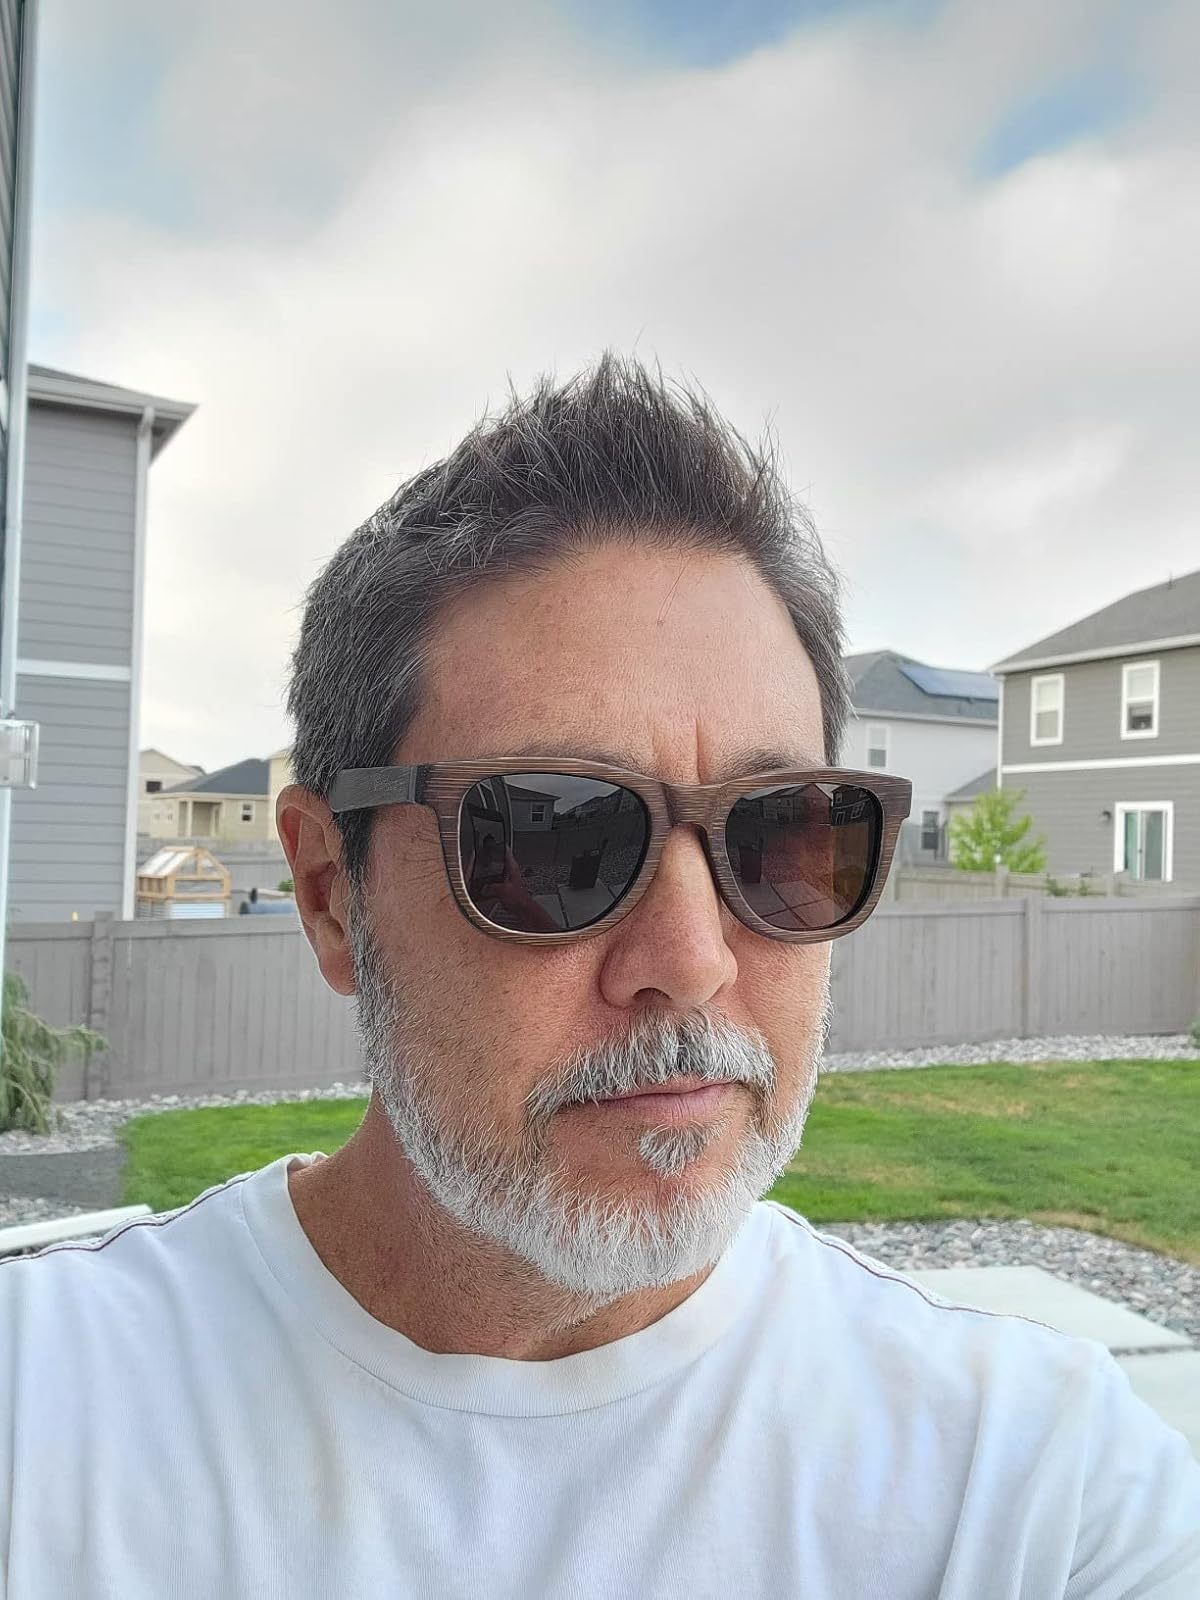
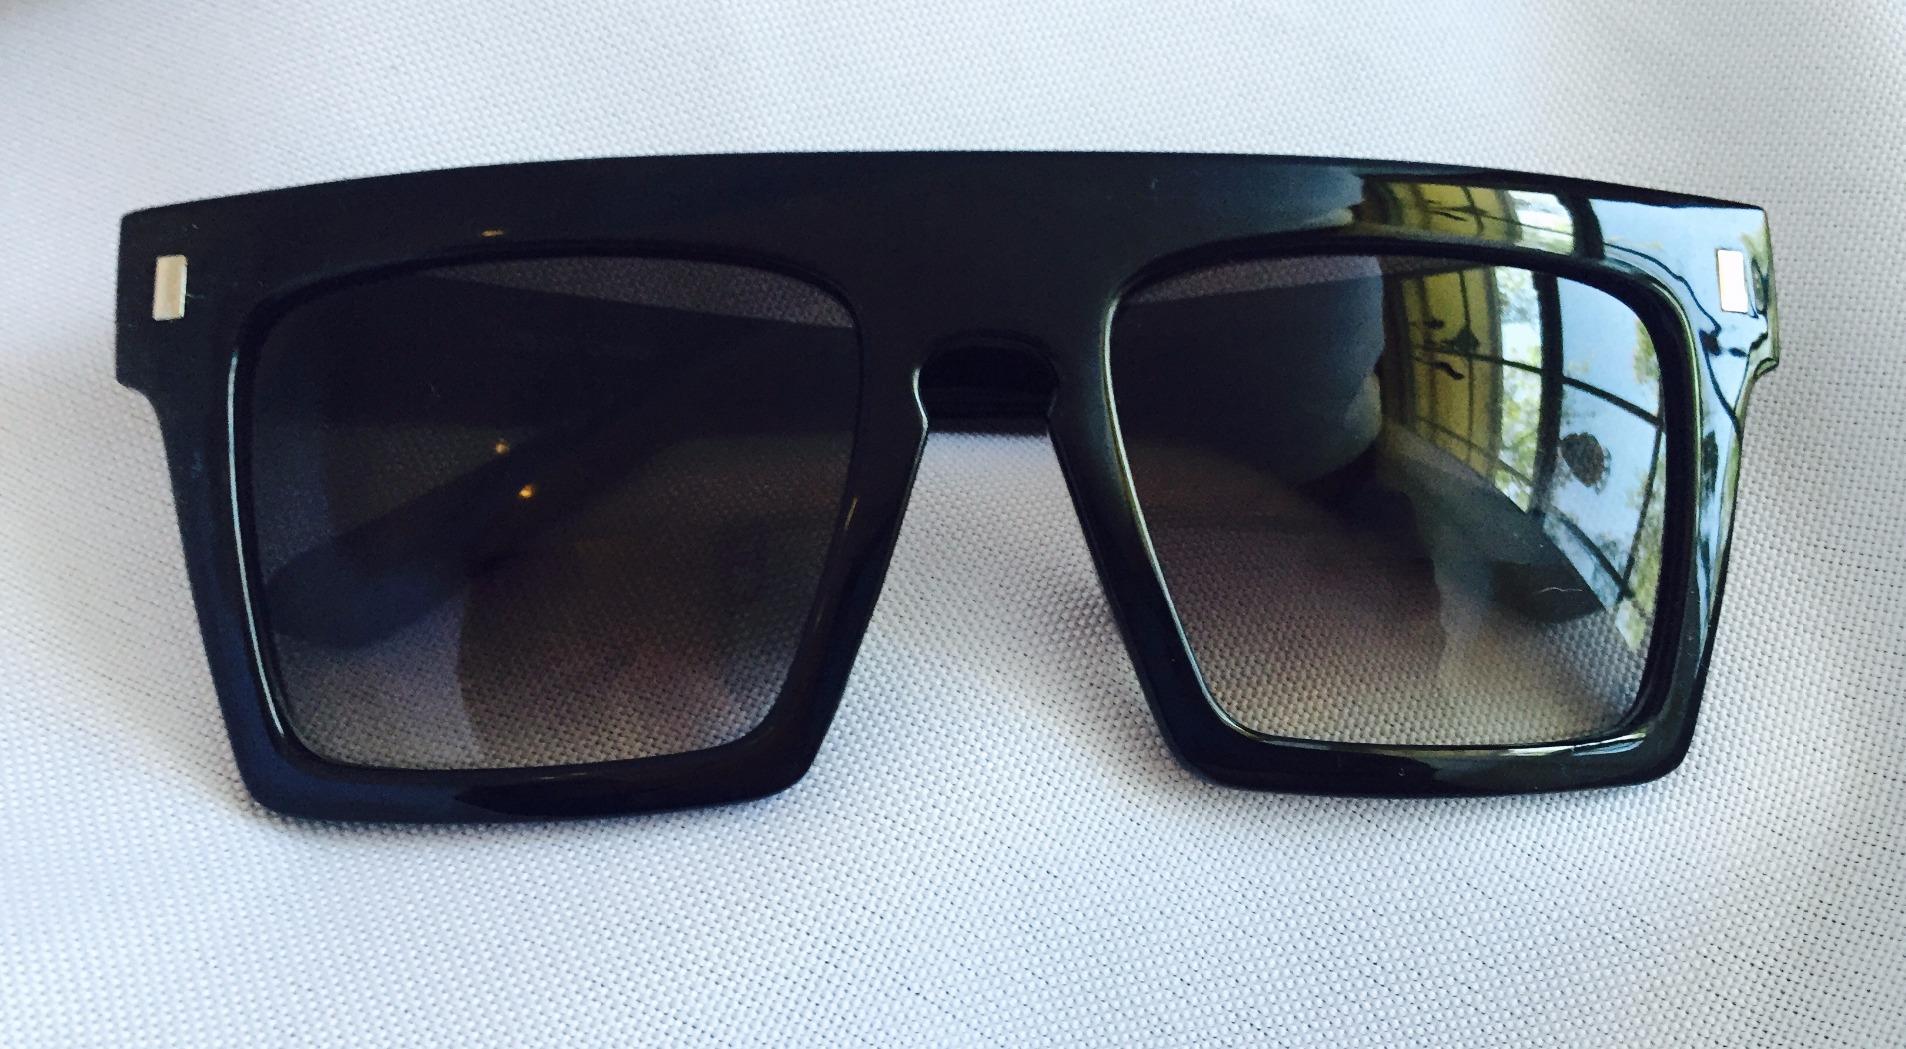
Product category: accessories_sunglasses
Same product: no